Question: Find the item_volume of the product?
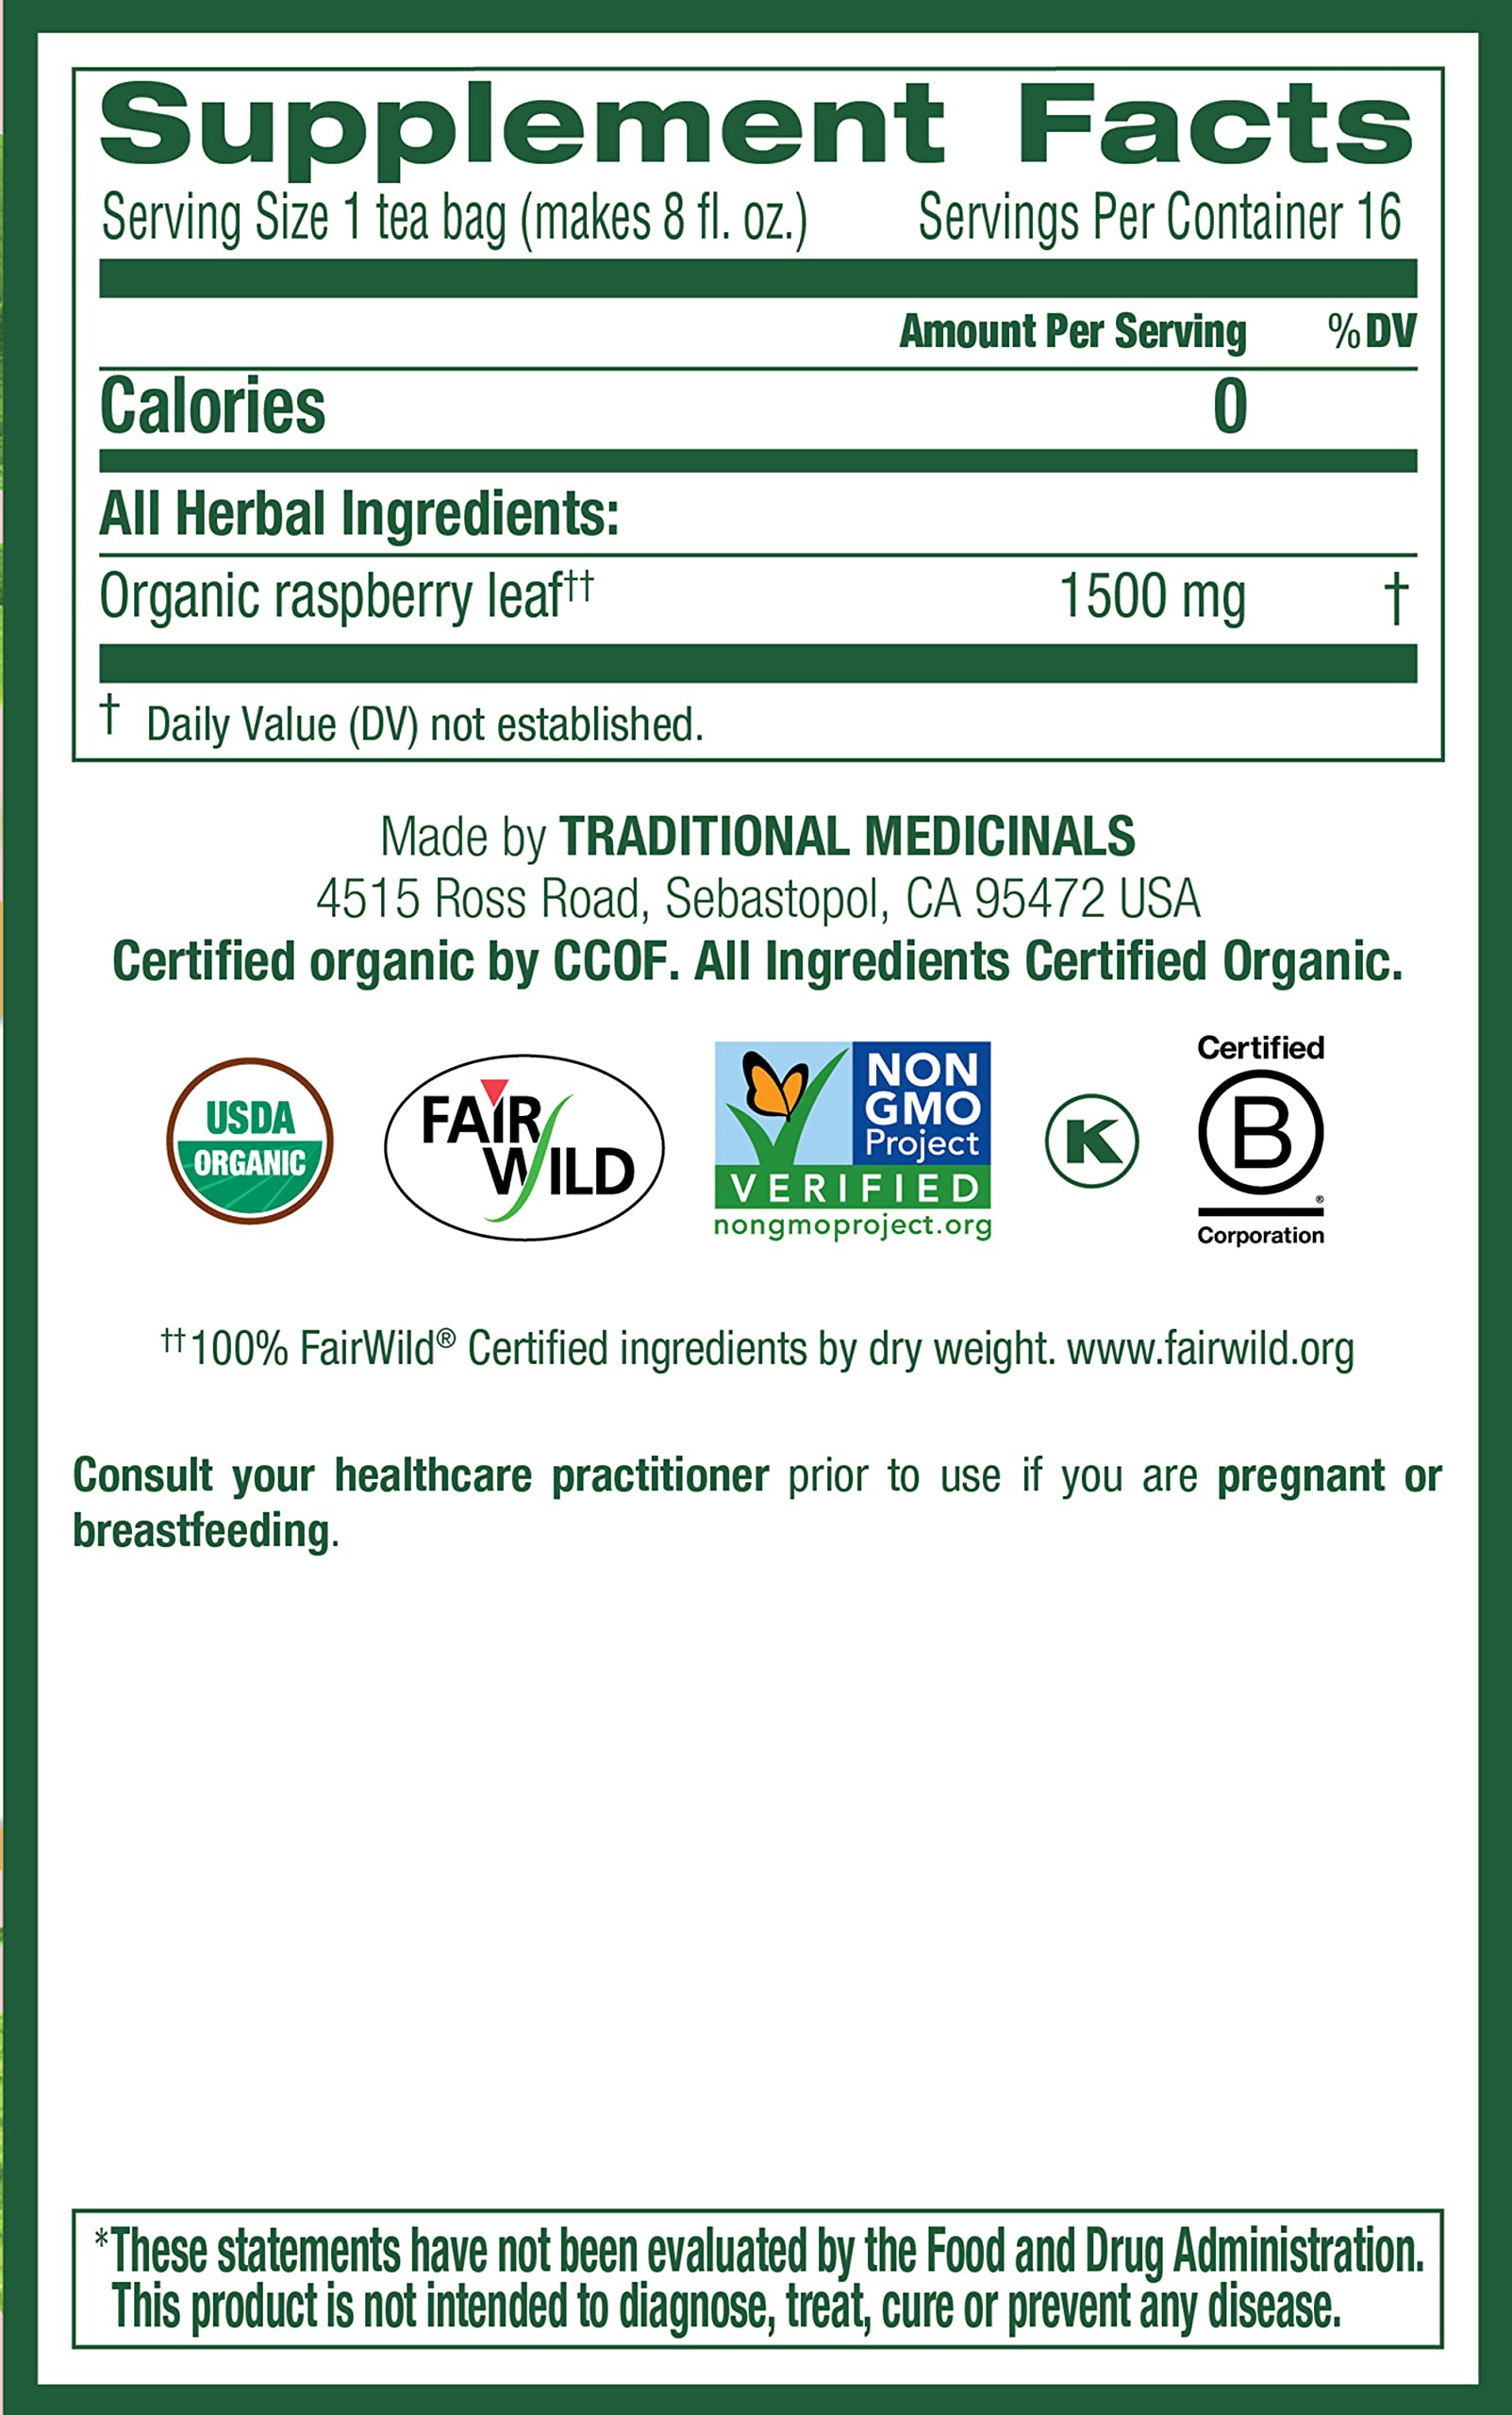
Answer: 8.0 fluid ounce